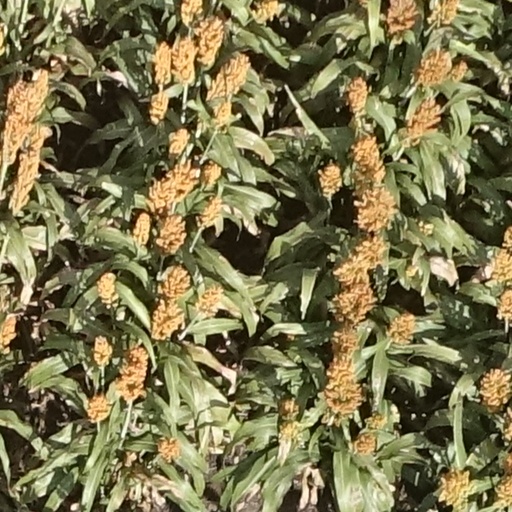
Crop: sorghum